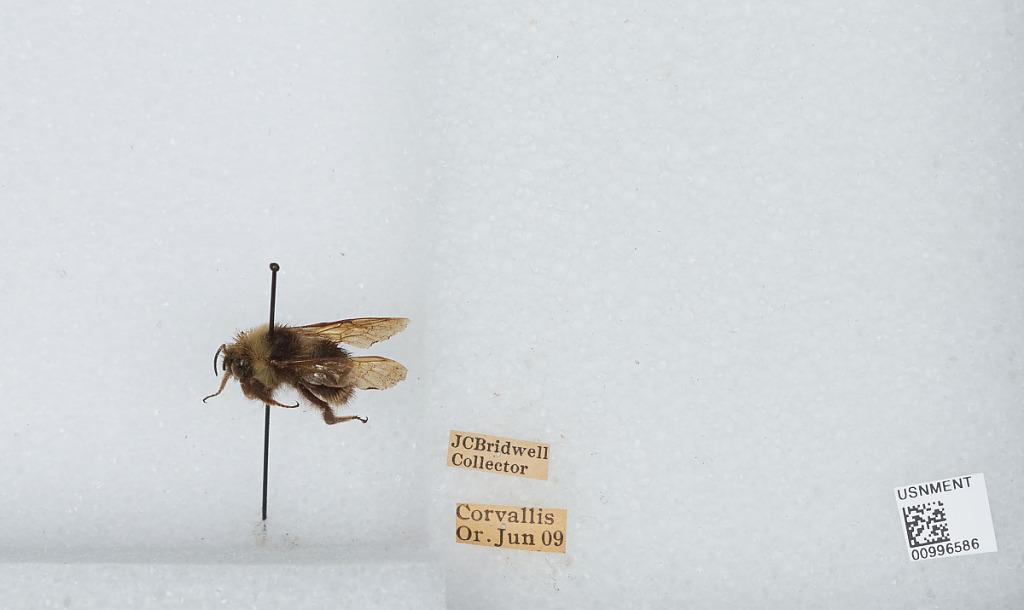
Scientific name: Bombus (Fervidobombus) fervidus fervidus (Fabricius)
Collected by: J. Bridwell
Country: United States
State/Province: Oregon
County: Benton
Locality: Corvallis
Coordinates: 44.5667, -123.283